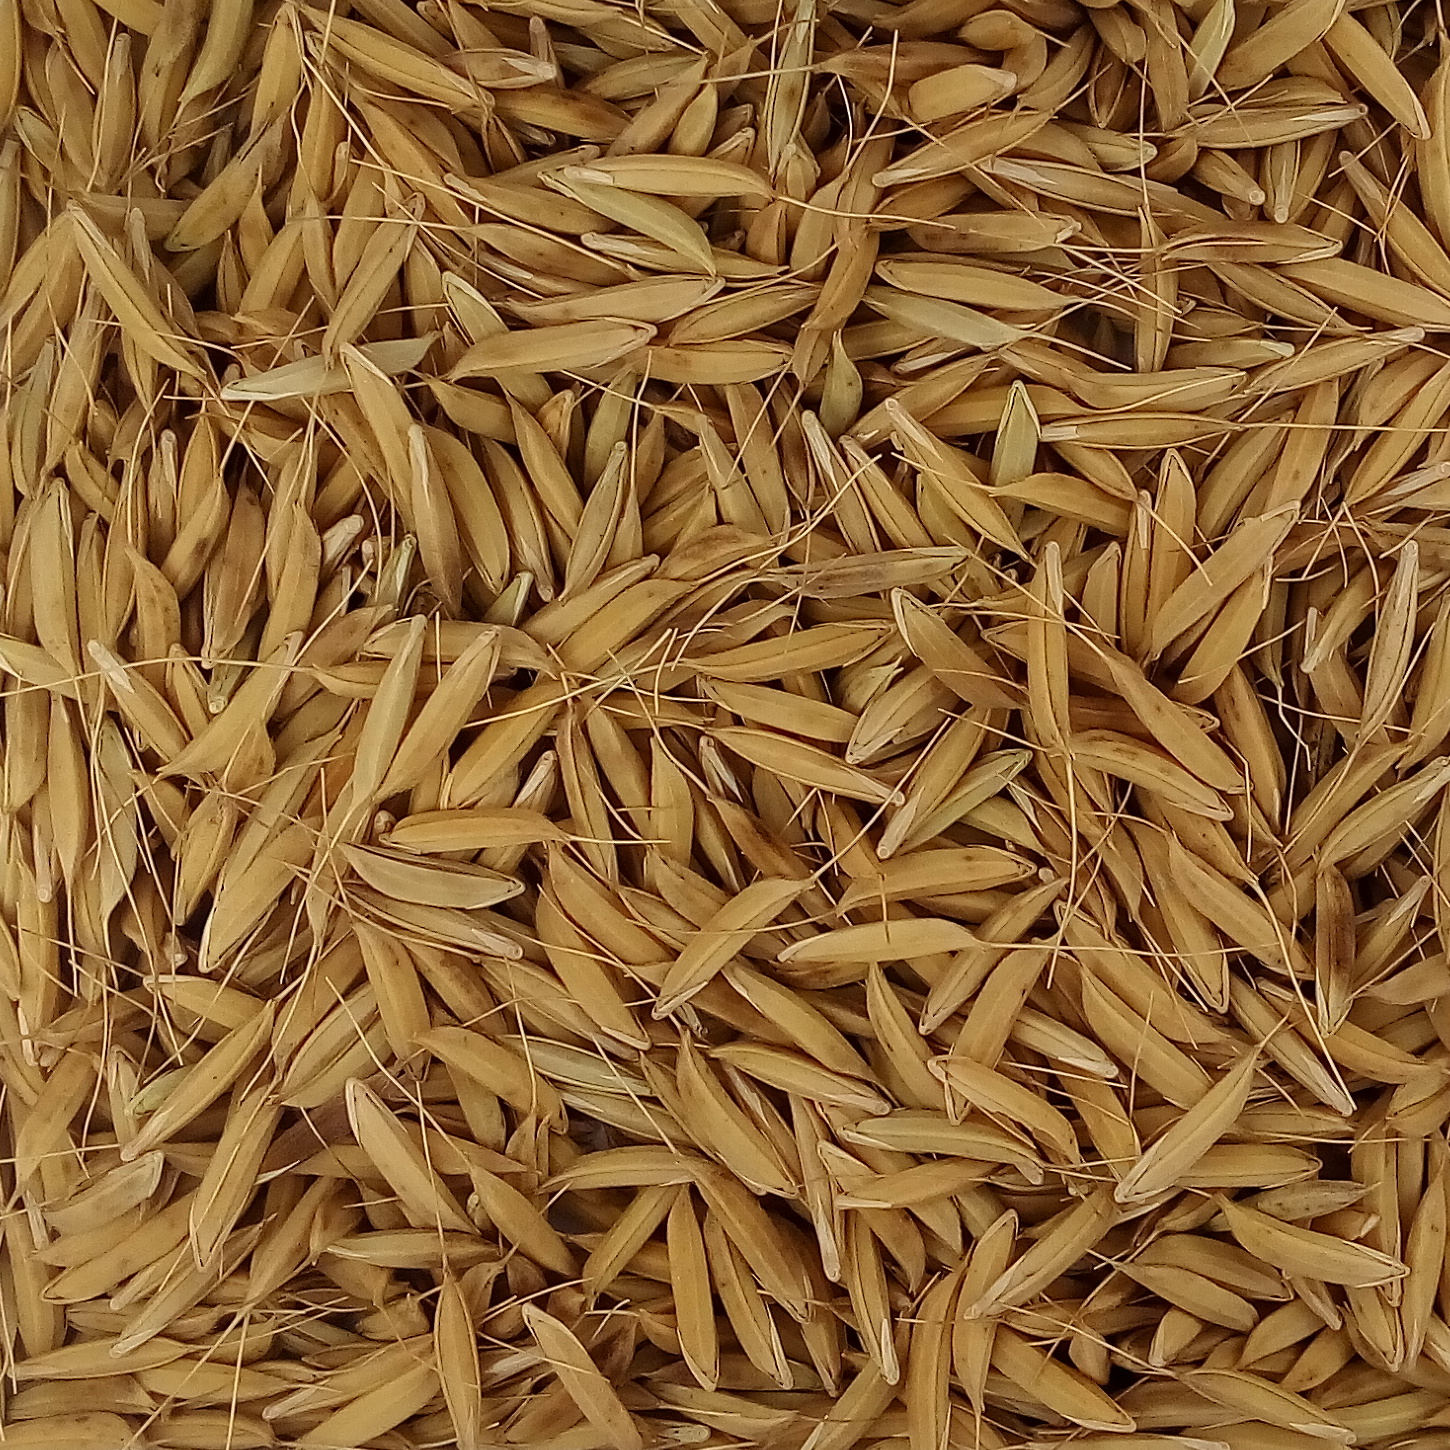
Rice seed variety: CSR_30